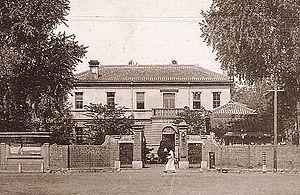
Le Pyongan du Sud est une province de la Corée du Nord, située au centre-ouest du pays. Sa capitale est la ville de Pyongsong. Avec une population de plus de 4 millions d'habitants, il s'agit de la province la plus peuplée du pays.